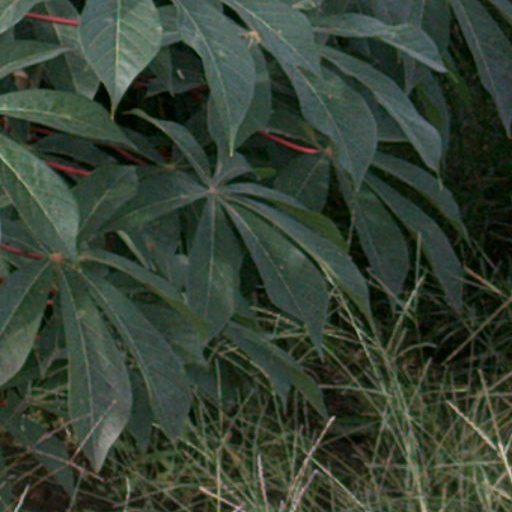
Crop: cassava